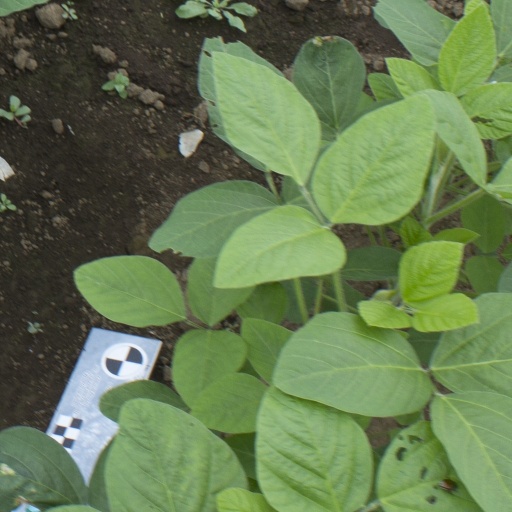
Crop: soybean